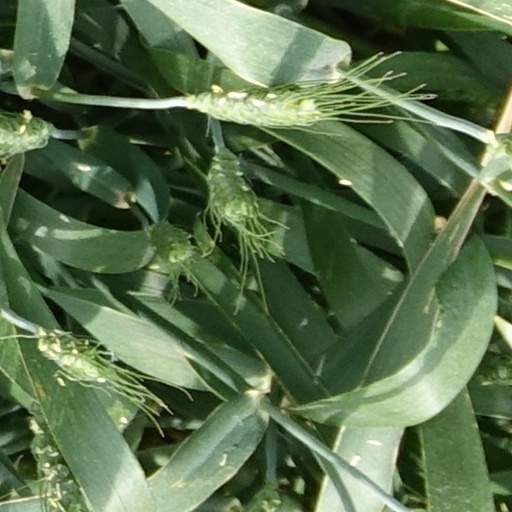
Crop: wheat